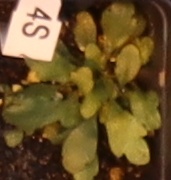
Label: Horseweed